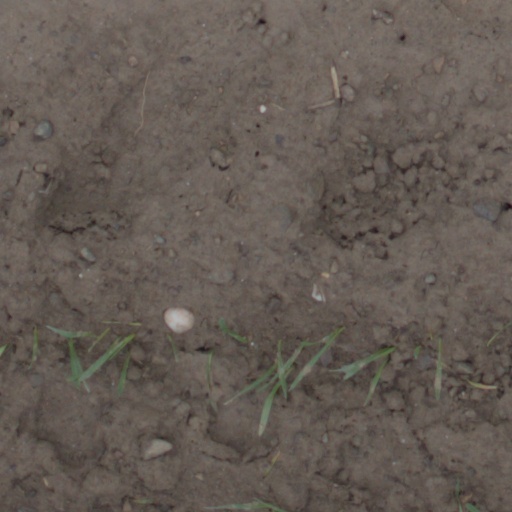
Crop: wheat